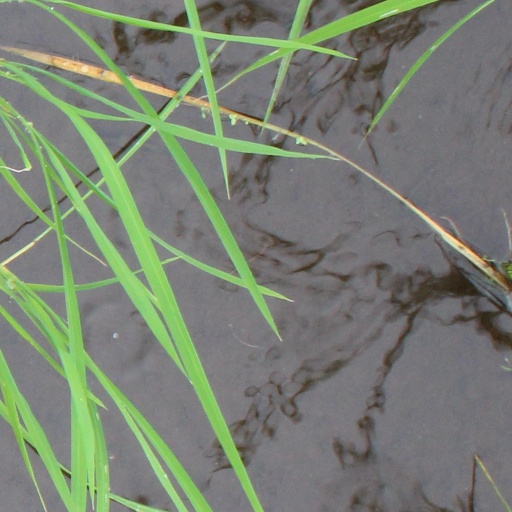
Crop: rice